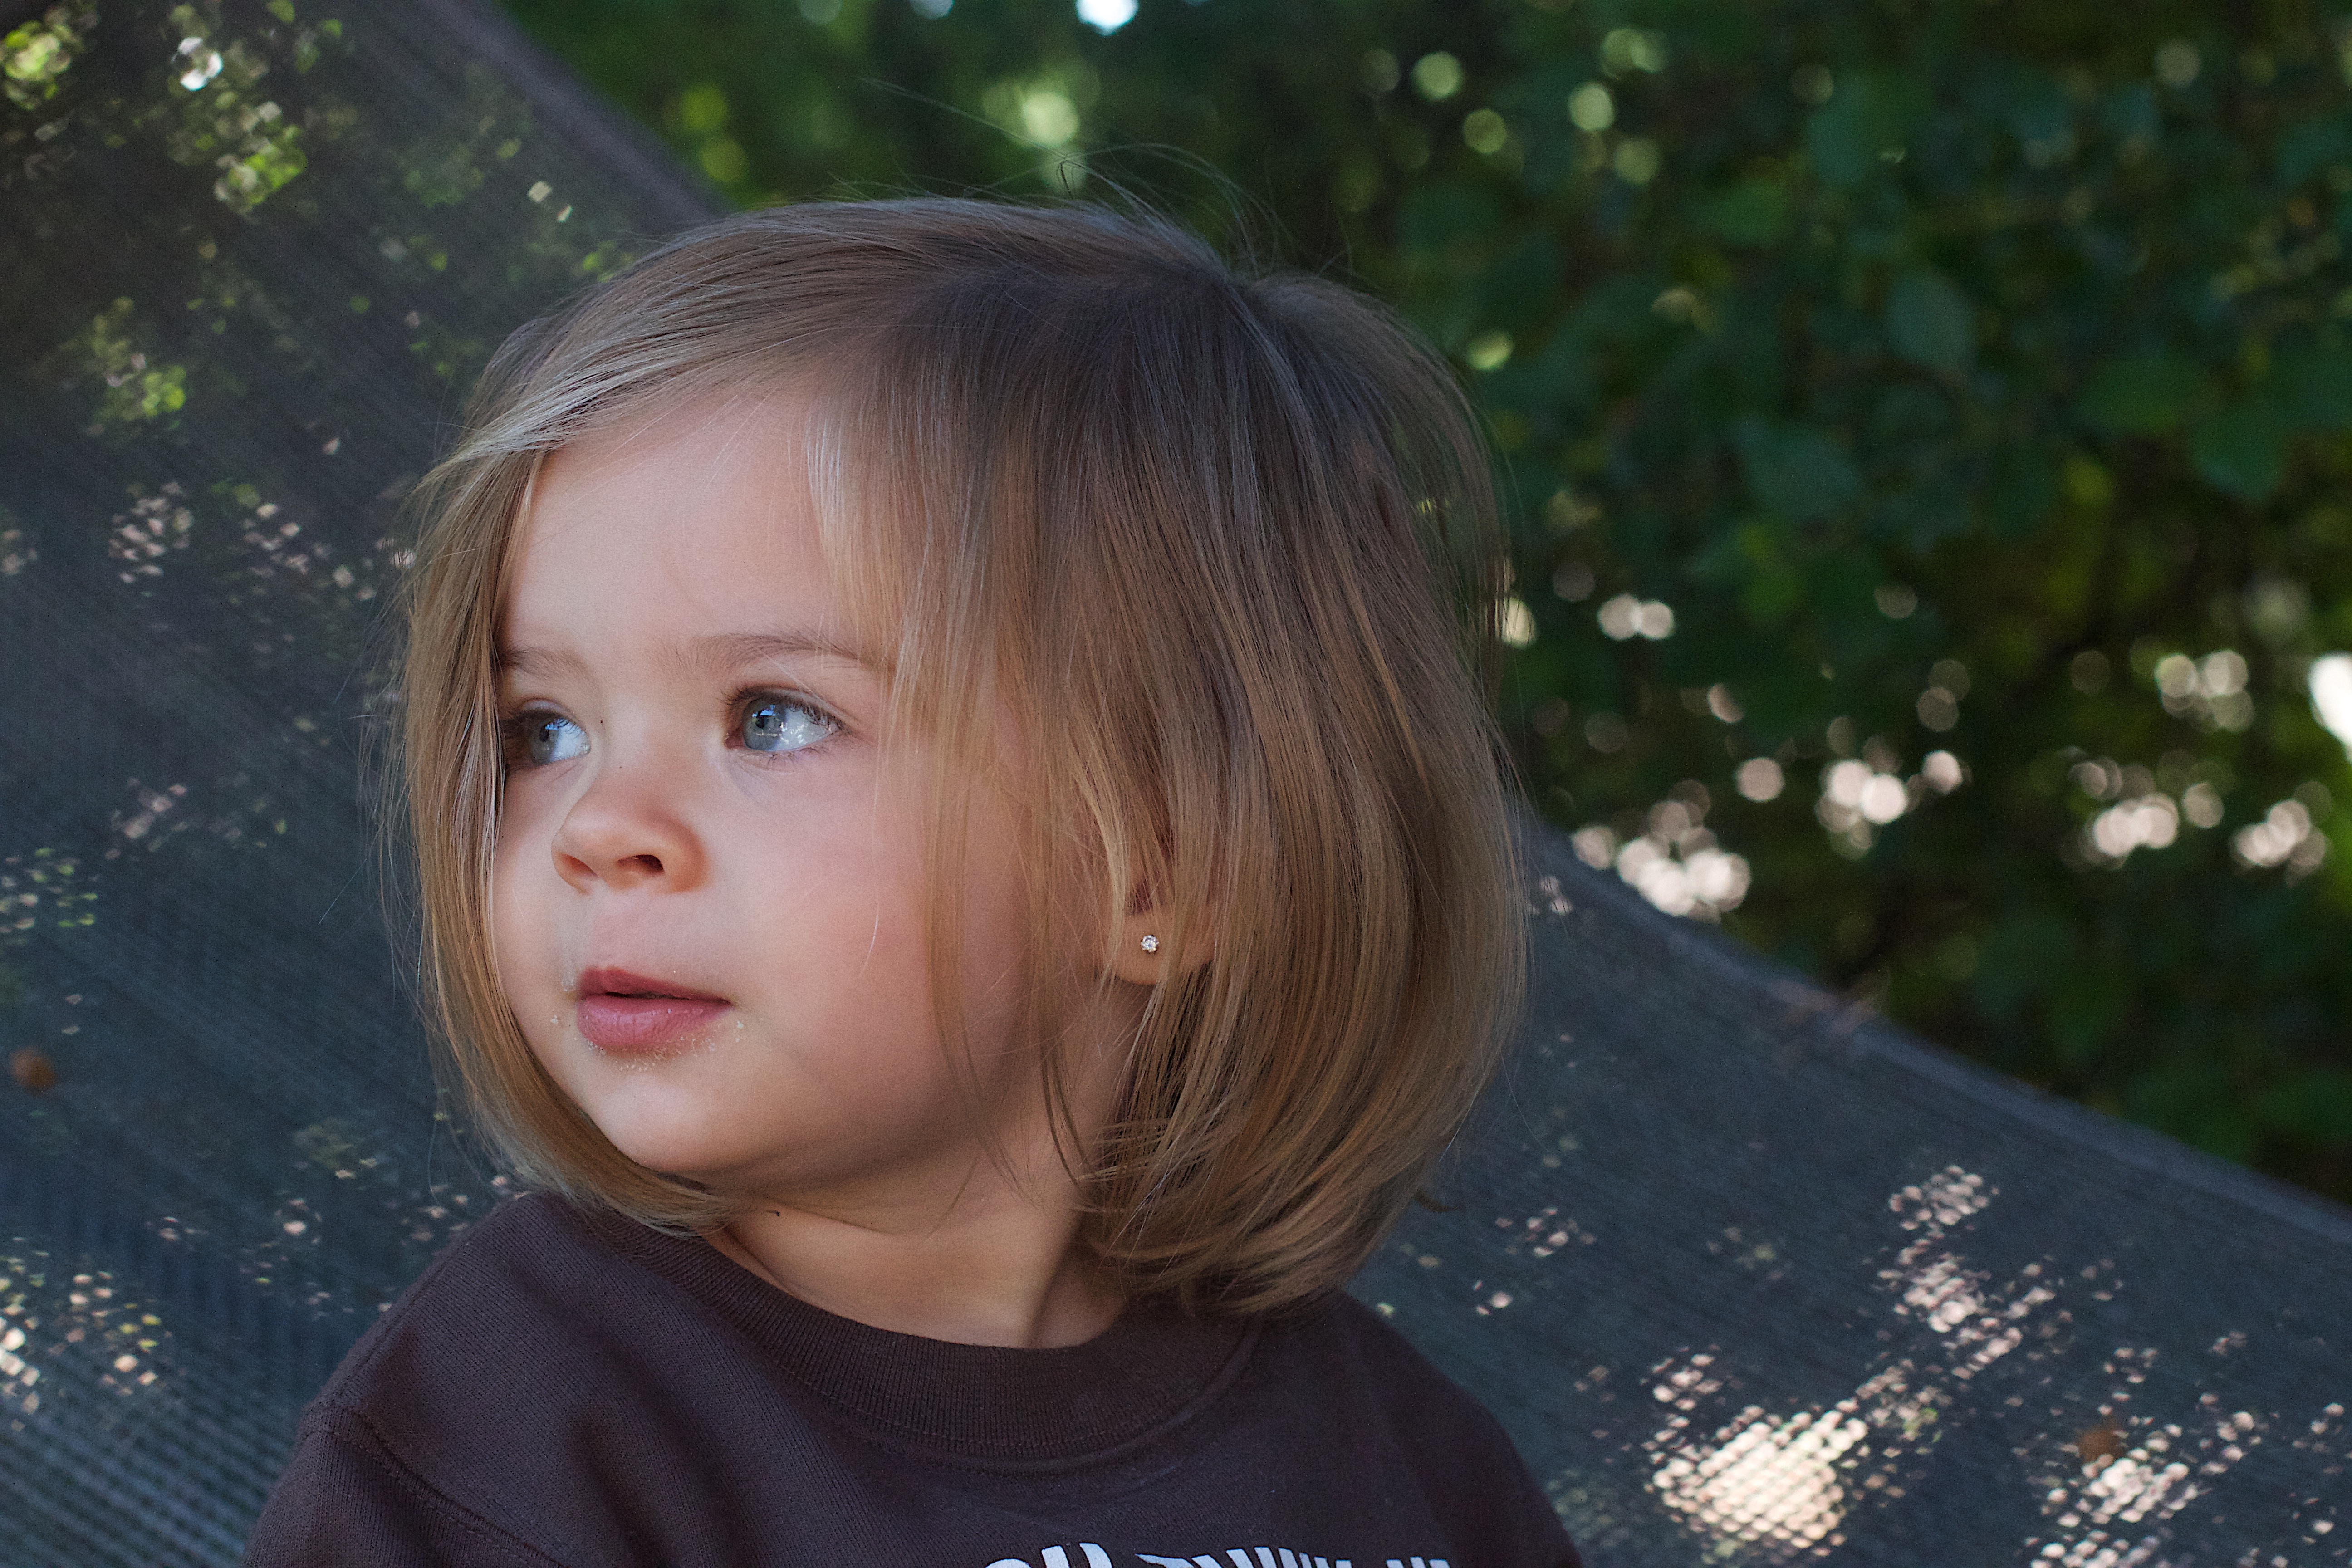
person, people, girl, hair, portrait, spring, child, blue, facial expression, smile, face, dress, infant, toddler, eye, skin, beauty, blond, emotion, portrait photography